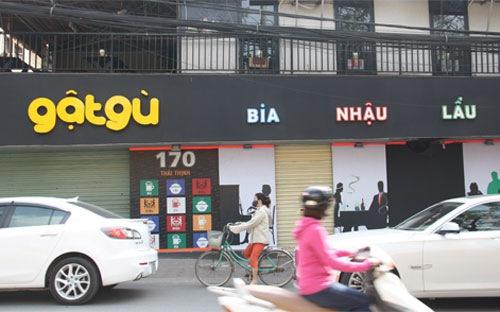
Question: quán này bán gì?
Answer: quán này bán bia, nhậu, lẩu